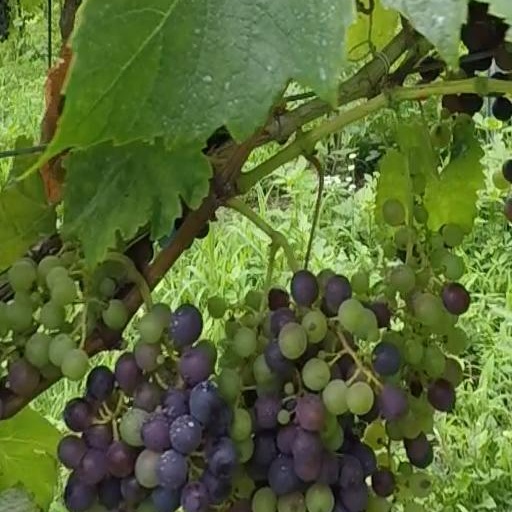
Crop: grape